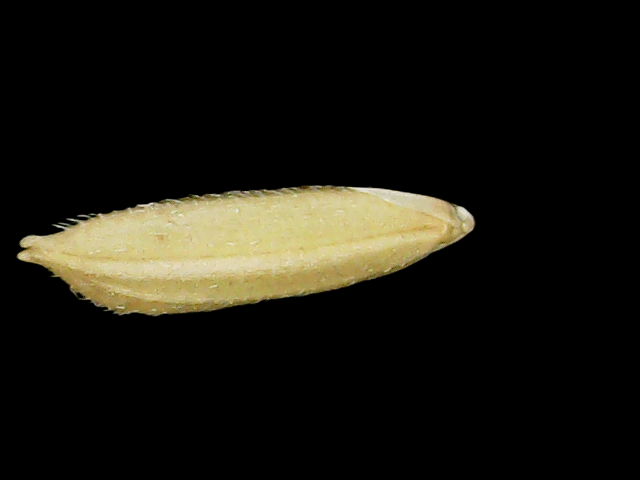
Rice variety: Binadhan11